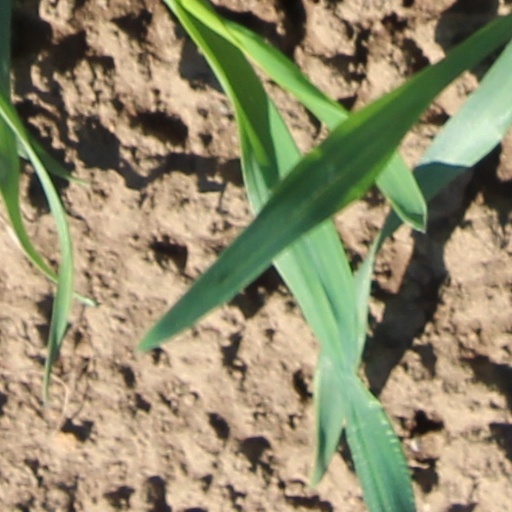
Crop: wheat